Alberico I Cybo-Malaspina

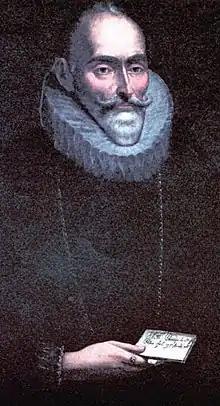
Portrait of Alberico I Cybo-Malaspina

Alberico I Cybo-Malaspina (28 February 1534 – 18 January 1623) was the first Prince of Massa and Marquis of Carrara. He was also the last Count (1553–1619) and the first Duke of Ferentillo (1619–1623).